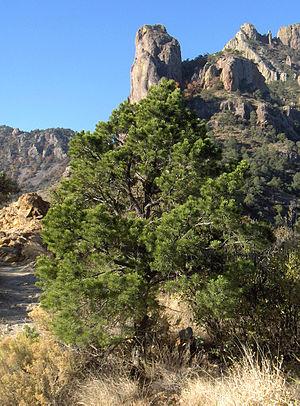
Pinus cembroides est une espèce de pins originaire des régions chaudes de la Basse-Californie, du Texas et du Mexique. Il produit des graines comestibles appelées piñones.